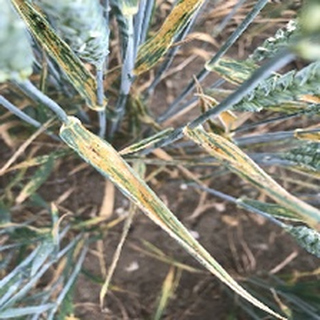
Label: wheat_yellow_rust